Battle axe

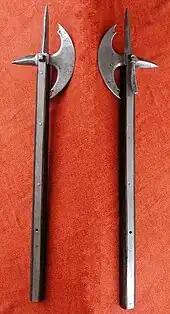
Horseman's axe, circa 1475. The blade's punched decoration suggests German make. This is an example of a battle axe that was tailored for the use of a mounted knight. The wooden haft is modern.

A battle axe (also battle-axe, battle ax, or battle-ax) is an axe specifically designed for combat. Battle axes were designed differently to utility axes, with blades more akin to cleavers than to wood axes. Many were suitable for use in one hand, while others were larger and were deployed two-handed.